Reza Moridi

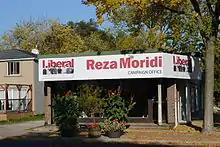
Moridi's campaign office

Moridi ran as the Liberal candidate in the 2007 provincial election in the riding of Richmond Hill. He defeated Progressive Conservative Alex Yuan by 5,329 votes. He was re-elected in 2011, and 2014. Moridi was defeated in the 2018 Provincial Election by Conservative Member of Provincial Parliament Daisy Wai. He intended to contest his former seat as a Member of Provincial Parliament for Richmond Hill in four years in 2018. Last year in 2020, Moridi formally announced that he will not going to run in the next election.